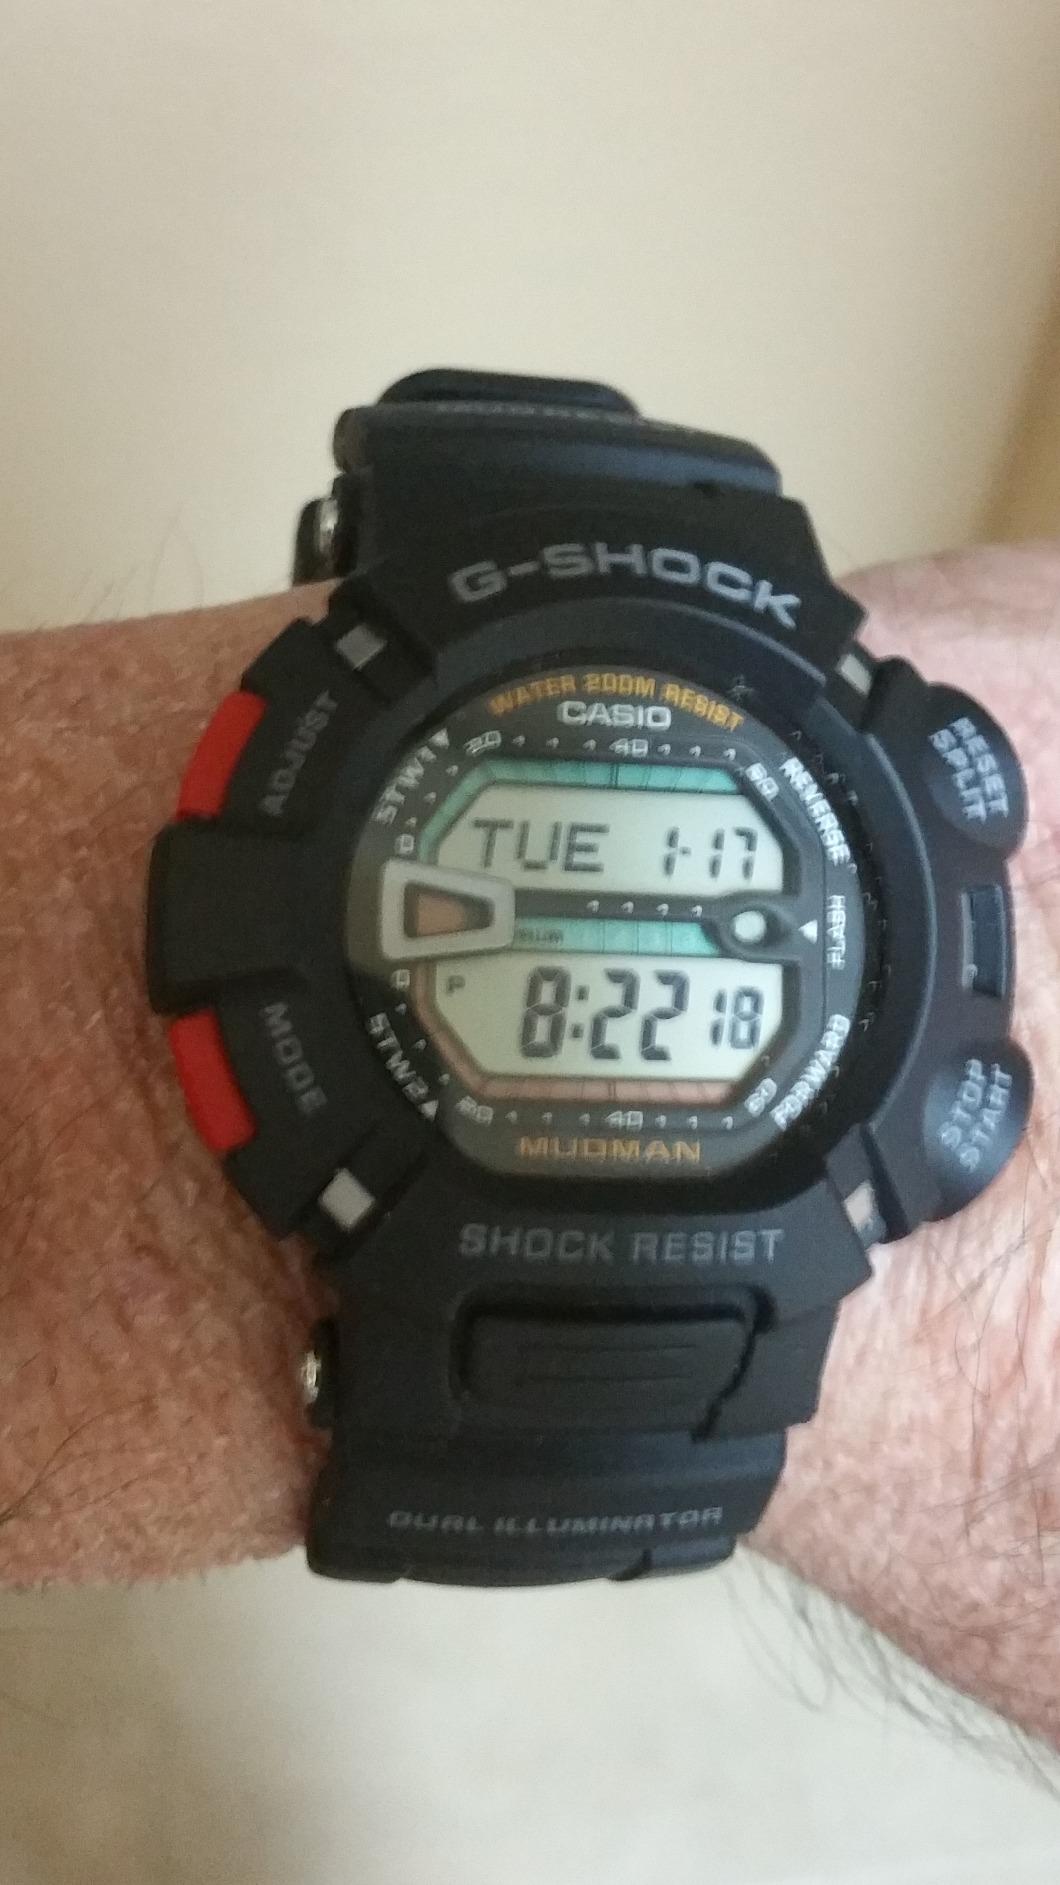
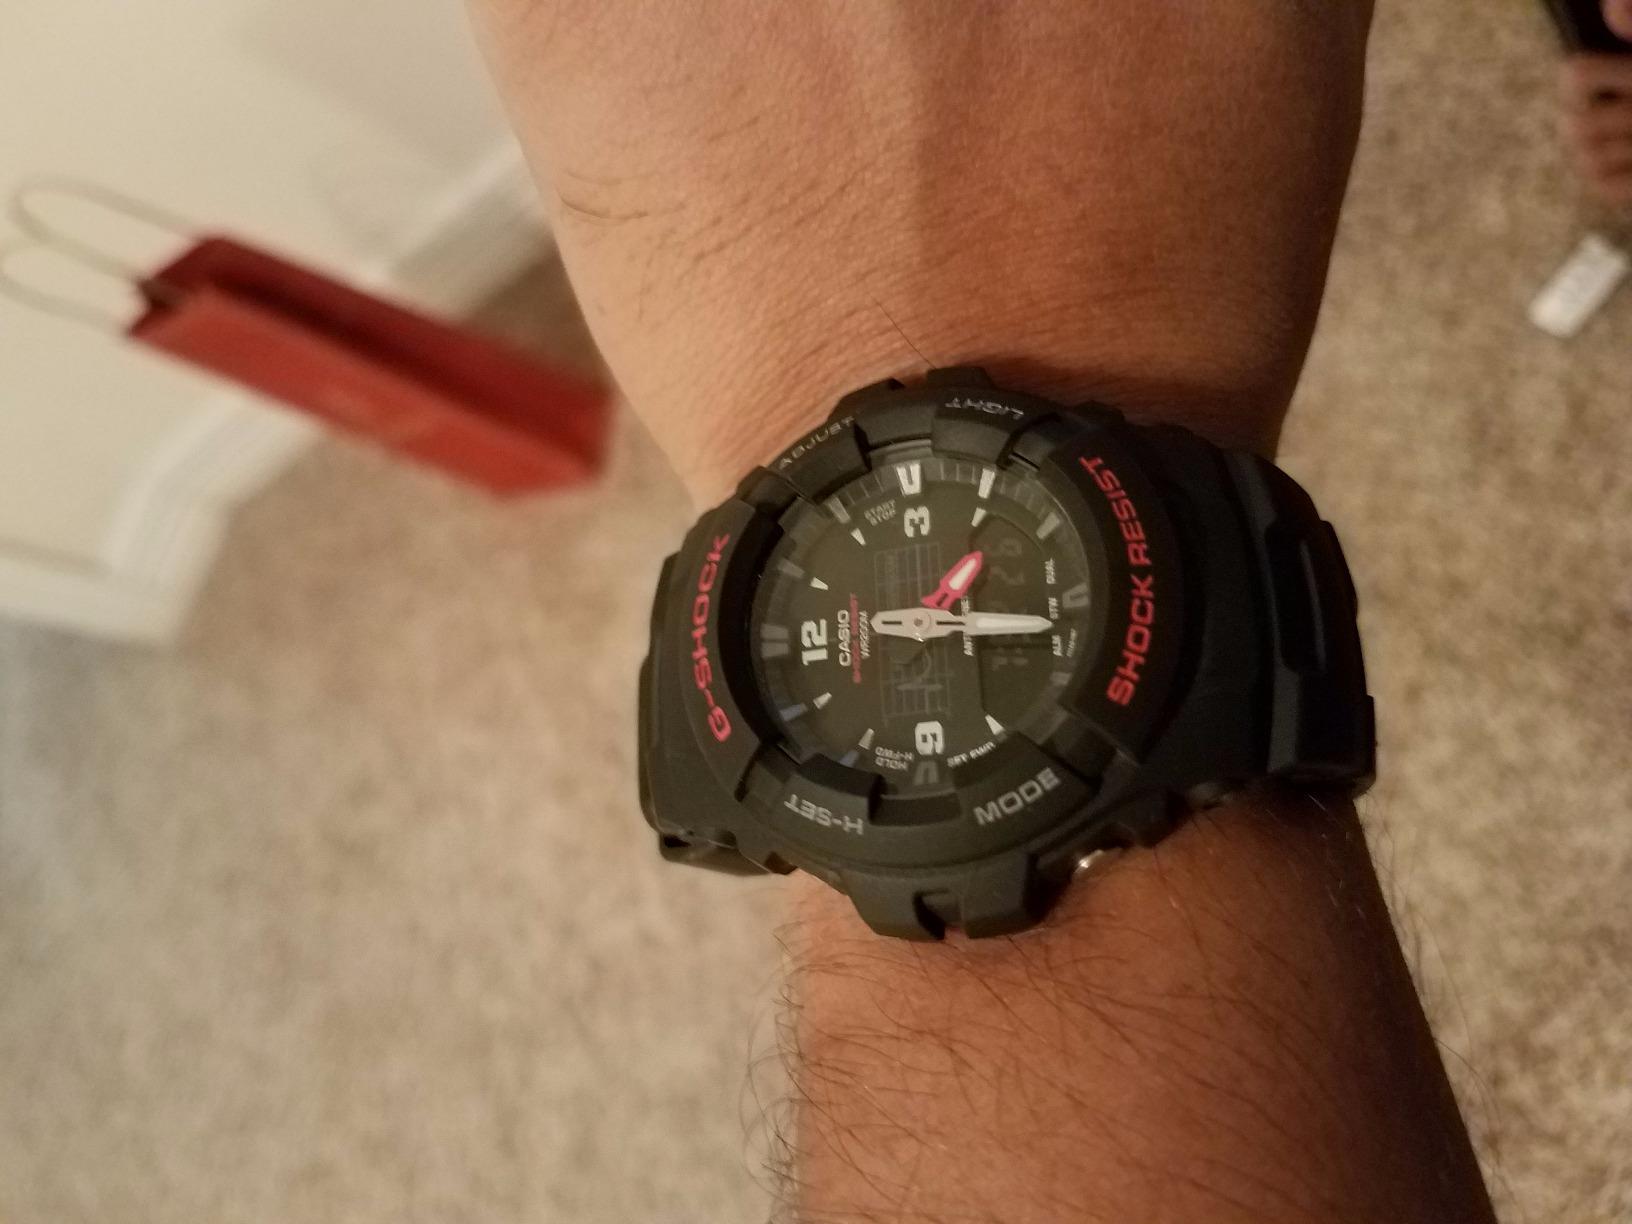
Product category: accessories_watch
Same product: no